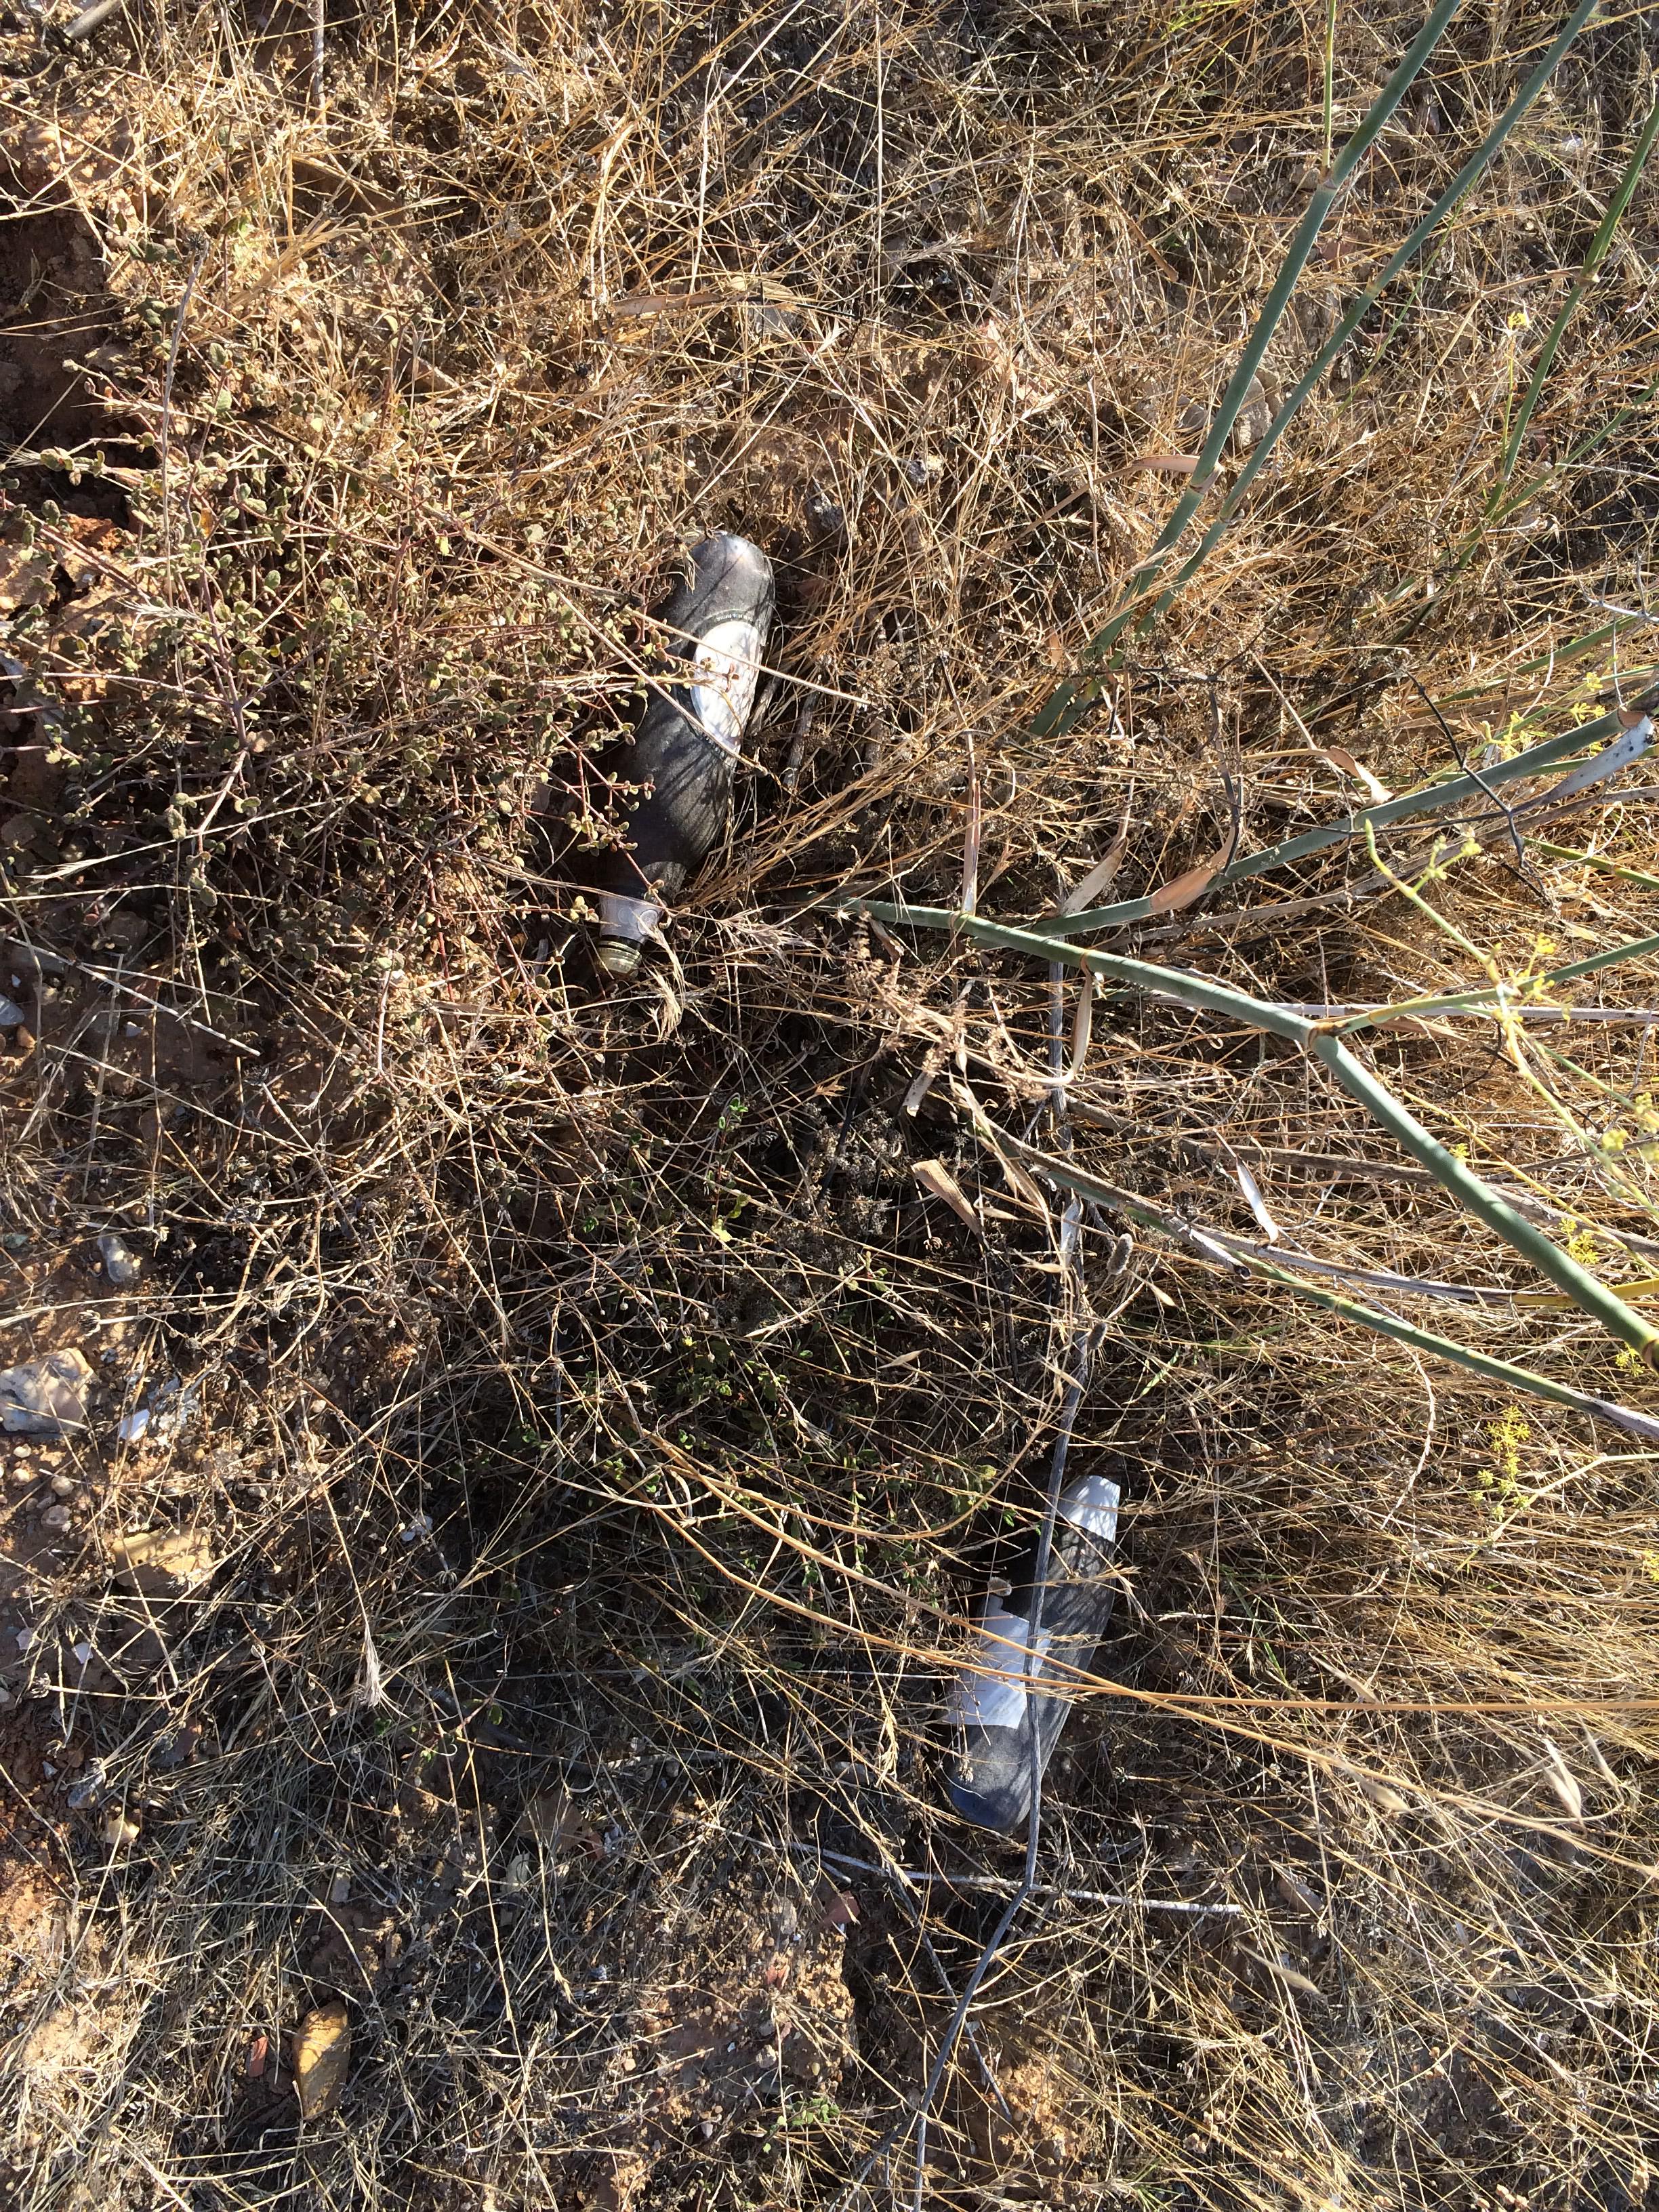
Object: Glass bottle (Bottle)

Object: Glass bottle (Bottle)

Object: Metal bottle cap (Bottle cap)